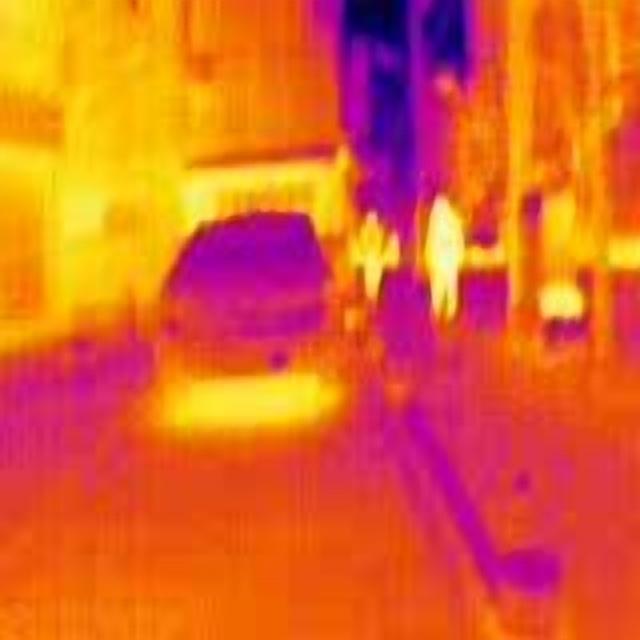
Detected objects:
label: person
label: person